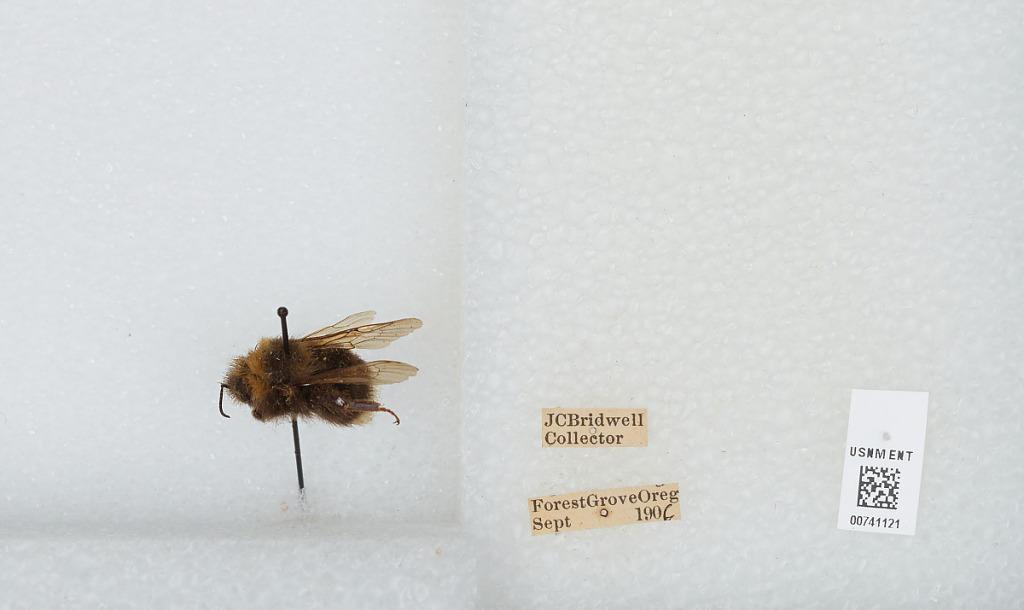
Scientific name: Bombus (Bombus) occidentalis Greene
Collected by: J. Bridwell
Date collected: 1906-9-1
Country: United States
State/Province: Oregon
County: Washington
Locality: Forest Grove
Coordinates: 45.5197, -123.111